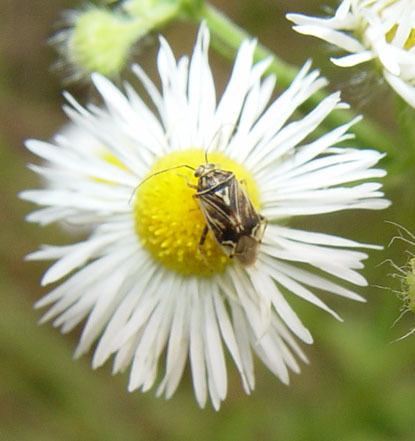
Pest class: lygus_bug